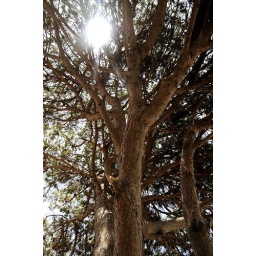
took this sitting in a tree in Portugal